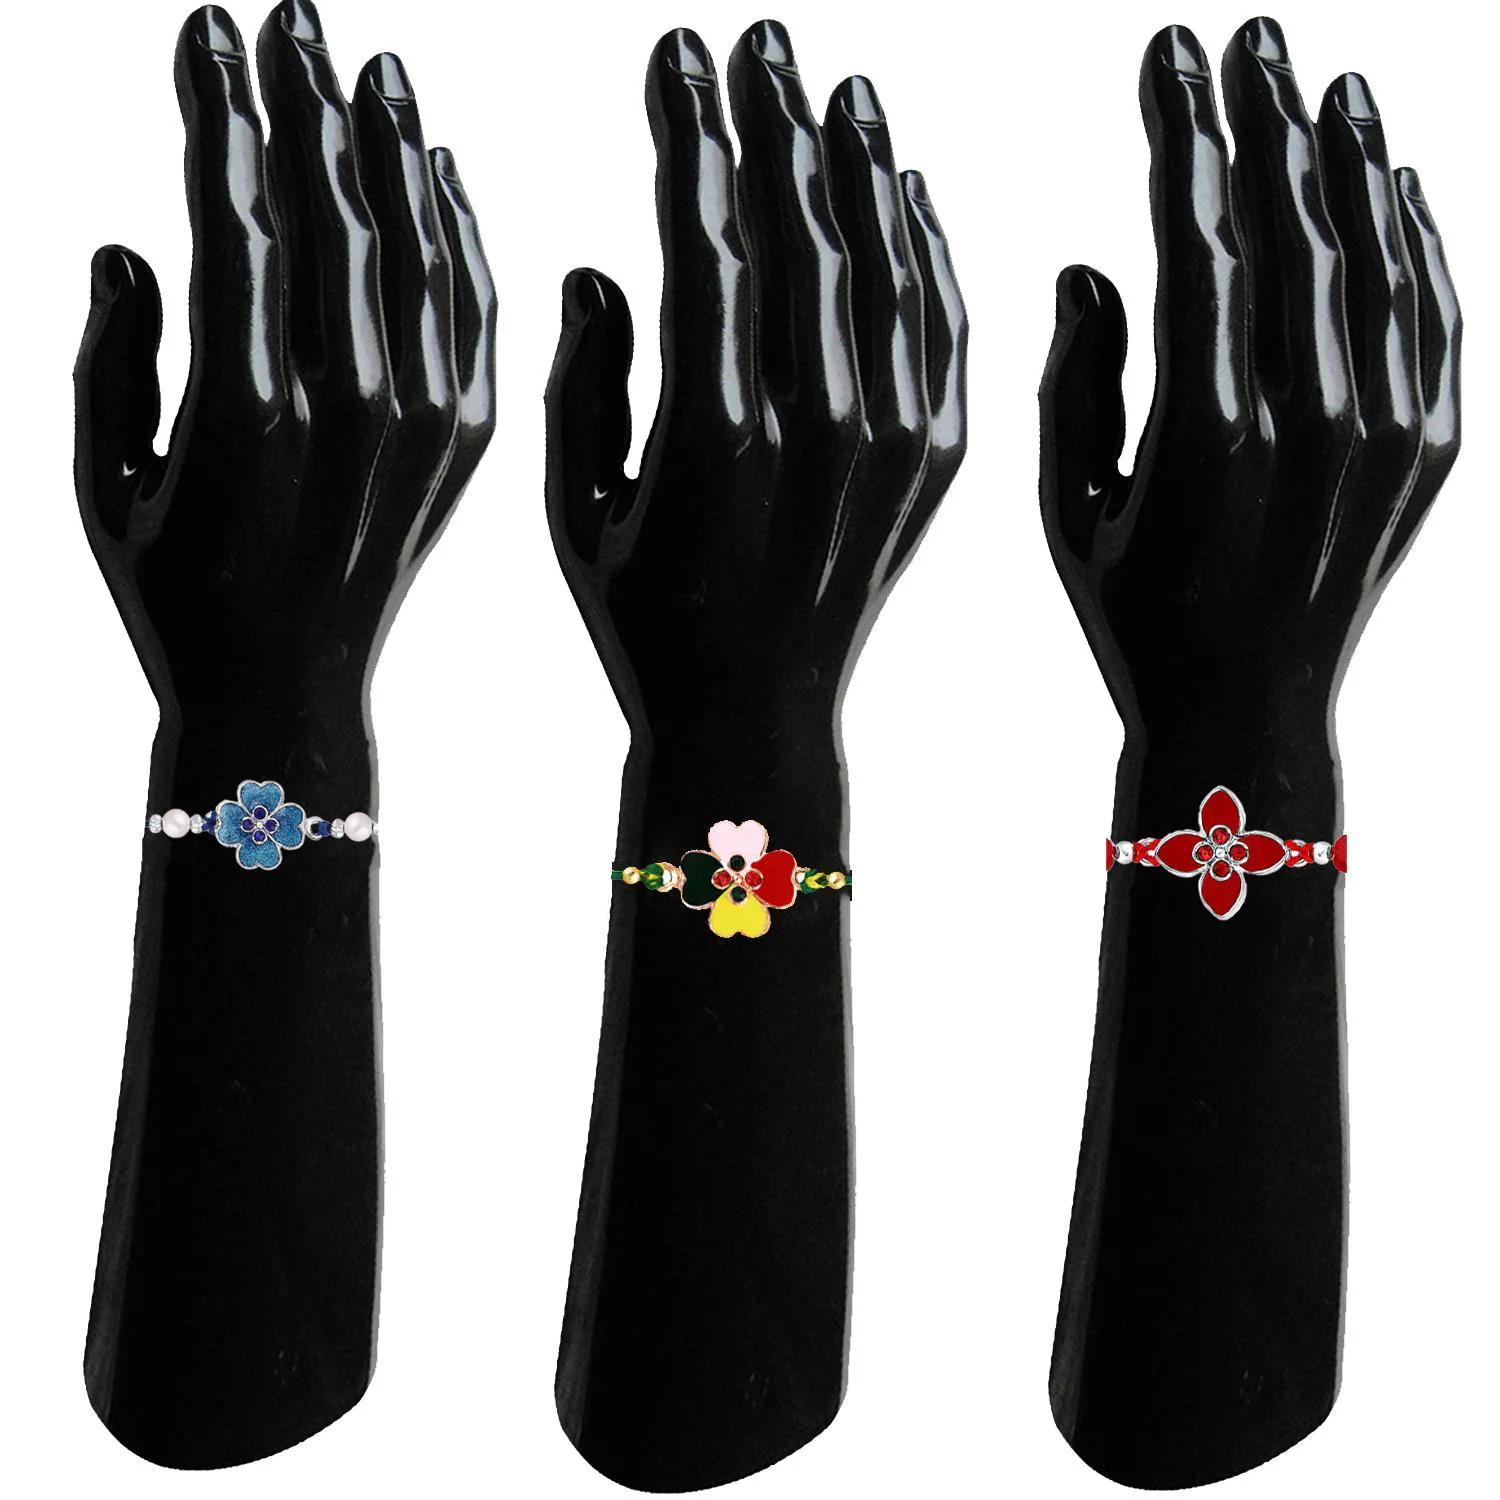
 Mahi Meenakari Work Enamel Combo of 3 Floral Rakhis with Crystals for Bhaiya, Brother, Bhai, Bro (RCO1105699M)
Type: Rakhis
Brand: Mahi
Price: Rs. 339
 Celebrate Raksha Bandhan with our exquisitely crafted Rakhi, designed to strengthen the bond between siblings. This traditional Rakhi features intricate beadwork and durable thread, ensuring it stands the test of time. Handmade with care, each Rakhi is a unique and meaningful gift for your brother. Each Rakhi carries heartfelt blessings and good wishes for your brother's well-being and success. Celebrates the bond of love and protection between siblings, a cherished tradition in Indian culture.
Features: The Rakhi is adorned with vibrant colors and attractive embellishments that add a touch of elegance to the celebration.,Content in Box : 3 Rakhi's ; Cultural Significance: This beautiful Rakhi will acknowledge your love for Your Brother with the promise that your bond with him will grow stronger as time goes on.,Vibrant Colors: Adding bright and playful colors to the celebration will make it stand out and make it more enjoyable.,Celebrate the bond of love and protection with our exquisite Rakhis. Share the joy of Raksha Bandhan Festival with this beautiful Rakhi, a token of love, protection and blessings.,Adjustable Size and Easy to tie: Designed to fit wrists of all sizes. It is simple and easy to tie the Rakhi securely and effortlessly.
Included: 3 Rakhis